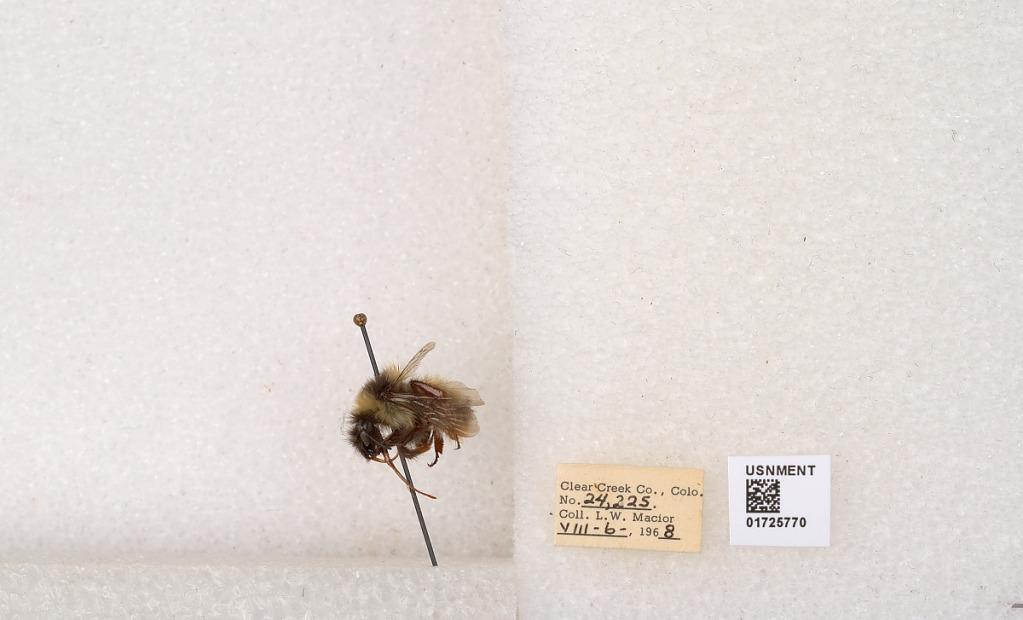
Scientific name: Bombus kirbyellus
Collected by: L. Macior
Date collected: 1968-8-6
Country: United States
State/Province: Colorado
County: Clear Creek
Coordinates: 39.6891, -105.644